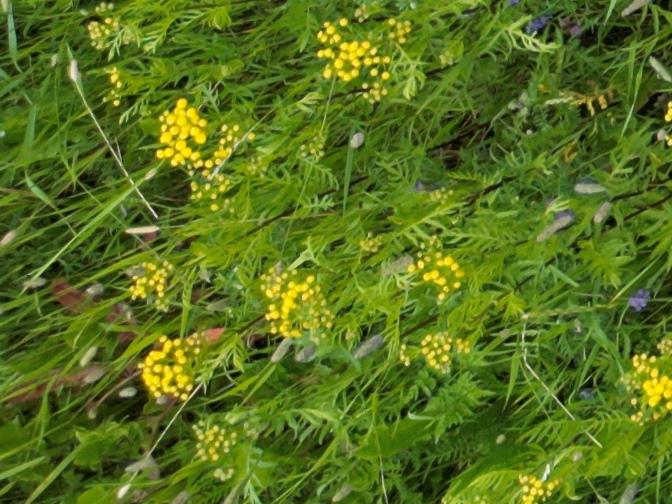
Flowers visible: yarrow flowers, yarrow flowers, yarrow flowers, yarrow flowers, yarrow flowers, yarrow flowers, yarrow flowers, yarrow flowers, yarrow flowers, yarrow flowers, yarrow flowers, yarrow flowers, yarrow flowers